List of National Treasures of Japan (castles)

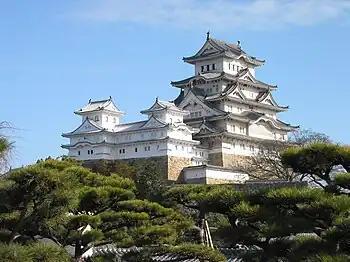
Himeji Castle is the most visited castle in Japan and a UNESCO World Heritage Site.

The Japanese Sengoku period from the mid-15th to early 17th century was a time of nearly continual military conflict. Powerful military lords known as "daimyōs", such as Oda Nobunaga, Toyotomi Hideyoshi, and Tokugawa Ieyasu, struggled to unify Japan. During the Sengoku period, because of constant warfare, many fortifications and castles were built. Archetypal Japanese castle construction is a product of the Momoyama period and early Edo period.